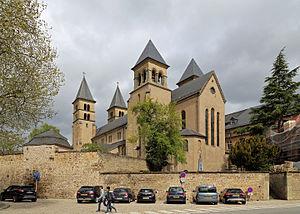
Echternach (Grand-Duché de Luxembourg)